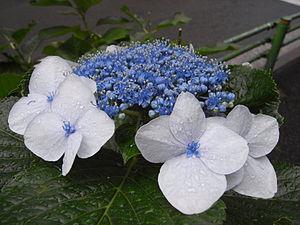
Hydrangea macrophylla, appelé Hortensia dans la langue vernaculaire, est une espèce d'arbustes, de la famille des Hydrangeaceae, originaire du Japon.